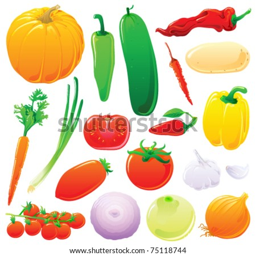
vegetable set without outlines , each in separated layer .